Bagan (fishing)

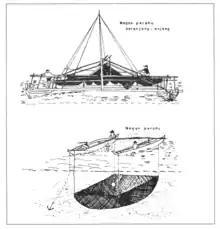
An illustration of bagan perahu (boat lift nets) and bagan perahu beranjang-anjang (boat lift nets with platform).

Compared to a raft bagan, the shape of the boat bagan is simpler and lighter making it easier to move to the desired place. This boat bagan consists of two boats which are connected at the front and back by two bamboo sticks so that a square is formed as a place to hang the net.